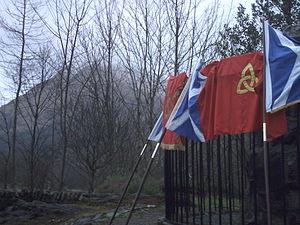
Drapeaux lors d'une commémoration du Massacre par le SRSP.
Le massacre de Glencoe s'est déroulé dans la vallée de Glen Coe en Écosse, tôt dans la matinée du 13 février 1692, à l'époque de la Glorieuse Révolution et du jacobitisme. Le massacre débuta simultanément en trois endroits de Glen Coe — Invercoe, Inverrigan et Achacon — mais les meurtres s'étendirent à toute la vallée lors de la fuite des MacDonald. Trente-huit hommes du clan Donald de Glencoe furent tués par ceux à qui ils avaient accordé l'hospitalité, et quarante femmes et enfants moururent de froid après l'incendie de leurs maisons. Les assassins, cent vingt hommes de troupe, avaient été envoyés par des conseillers du roi d'Angleterre Guillaume III.